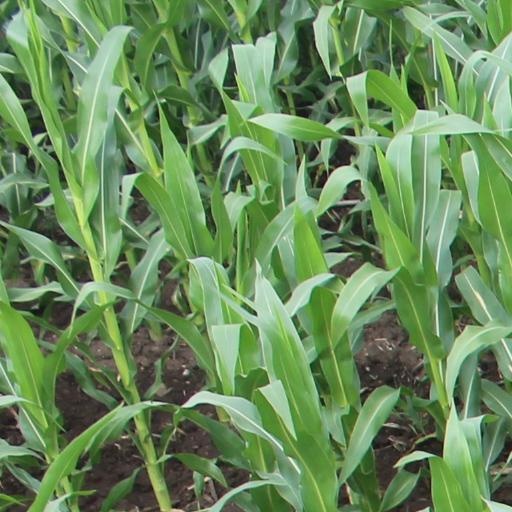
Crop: maize; corn